Gary Null

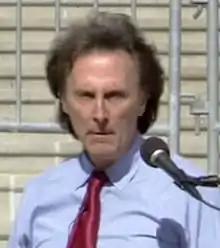
Null speaking against mandatory vaccinations in 2009

Gary Michael Null (born January 6, 1945) is an American talk radio host and author who advocates pseudoscientific alternative medicine and produces a line of questionable dietary supplements.